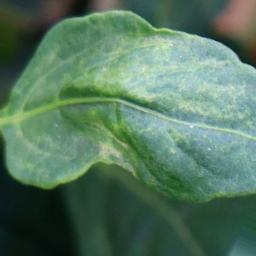
Label: healthy